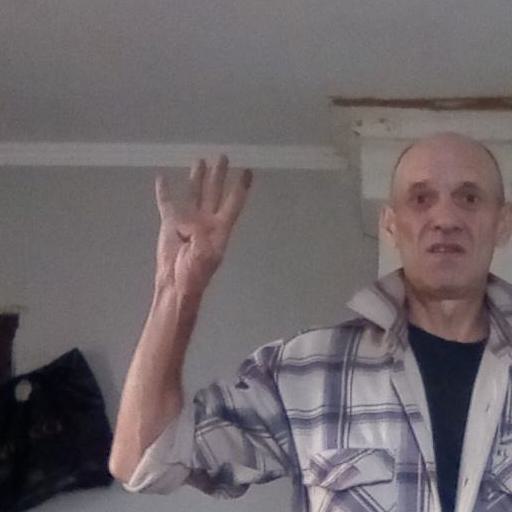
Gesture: four